Jonathan Williams (racing driver)

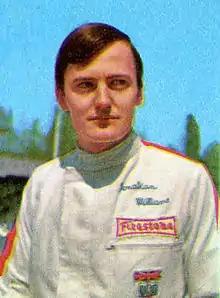
Jonathan Williams c. 1966

Jonathan James Williams (26 October 1942 – 31 August 2014) was a British racing driver.